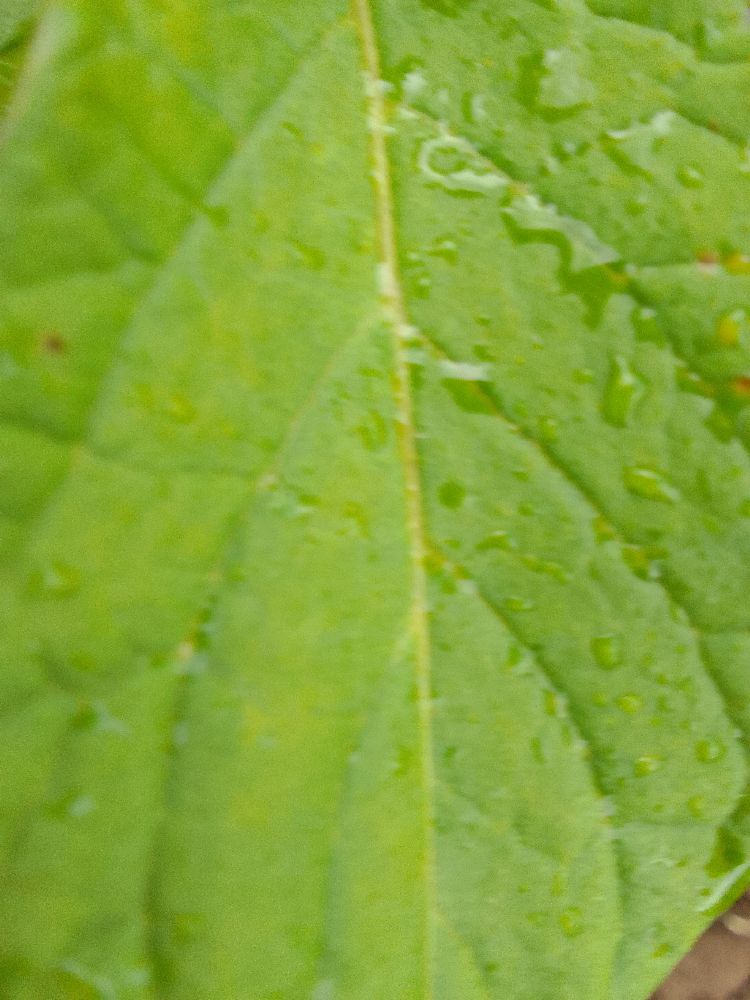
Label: Healthy